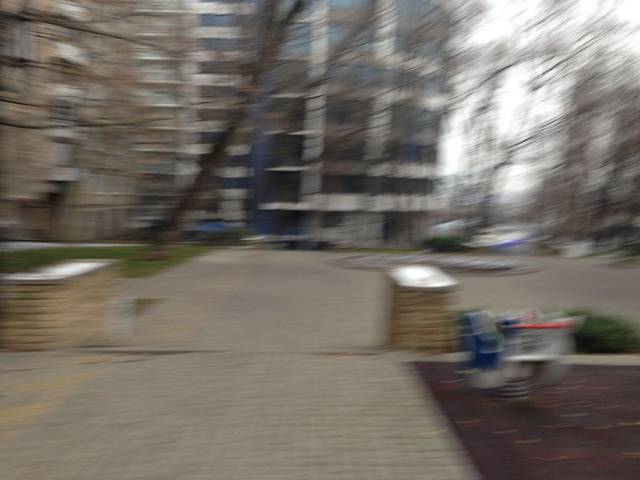
Region: Russia
Coordinates: 47.215, 39.711